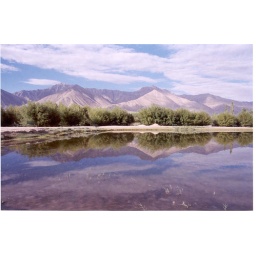
This lake becomes an ice hockey field in winter, Ladakh, India